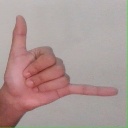
अक्षर: द